Almazbek Atambayev

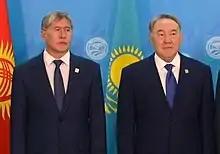
Atambayev with Nursultan Nazarbayev in the 2015 SCO Summit in Ufa

Almazbek Atambayev, who was at the helm of the Social Democratic Party of Kyrgyzstan, played a key role in the Tulip Revolution of 2005. Tulip was a symbol of Kyrgyz Social Democratic party in 2005. With his active participation in protests and decisive speeches against corruption and authoritarianism, he became a leading force for democratic change. Atambayev oriented his party towards the fight for the establishment of a rule of law and justice, attracting many supporting citizens. Under his leadership, the Social Democratic Party actively supported and mobilized protesters, becoming one of the organizers of mass rallies that ultimately led to the overthrow of President Askar Akayev. Atambayev used his position to call for democratic reforms and the improvement of human rights in the country.